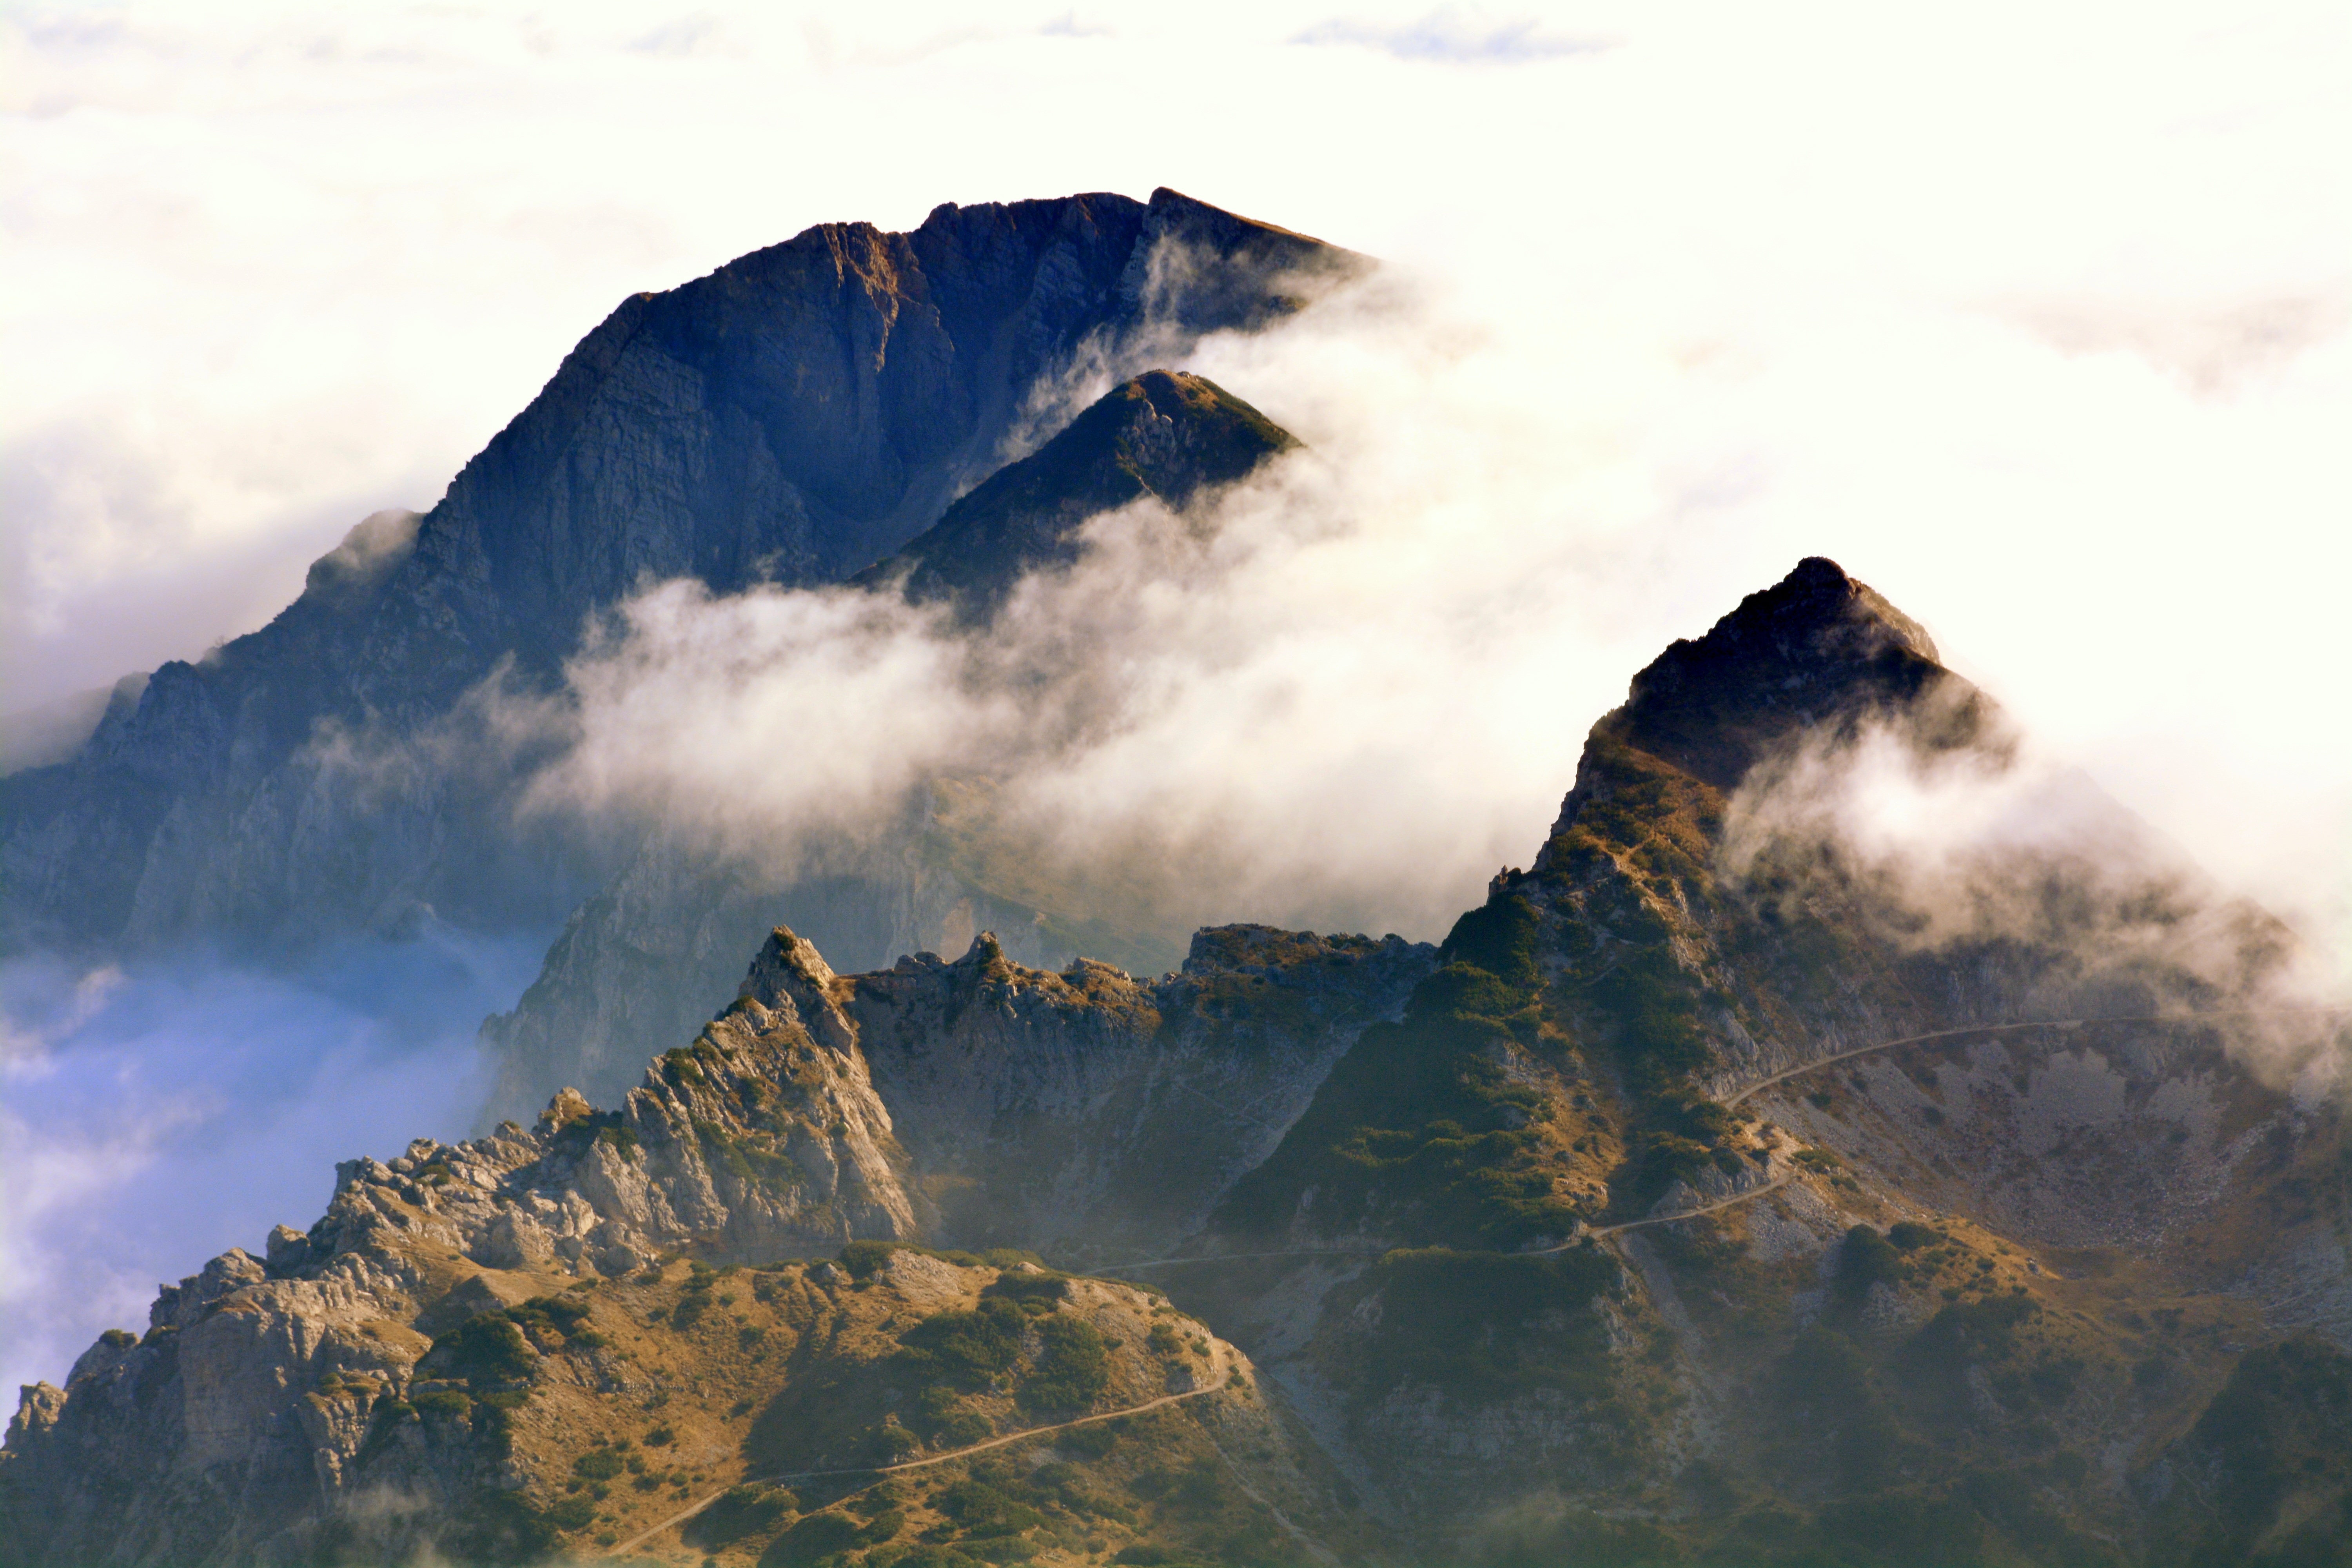
landscape, nature, rock, wilderness, mountain, snow, cloud, sky, sunrise, mist, hiking, sunlight, morning, hill, dawn, mountain range, reflection, italy, terrain, ridge, summit, clouds, mountains, alps, plateau, tops, carega, small dolomites, landform, geographical feature, atmospheric phenomenon, atmosphere of earth, mountainous landforms